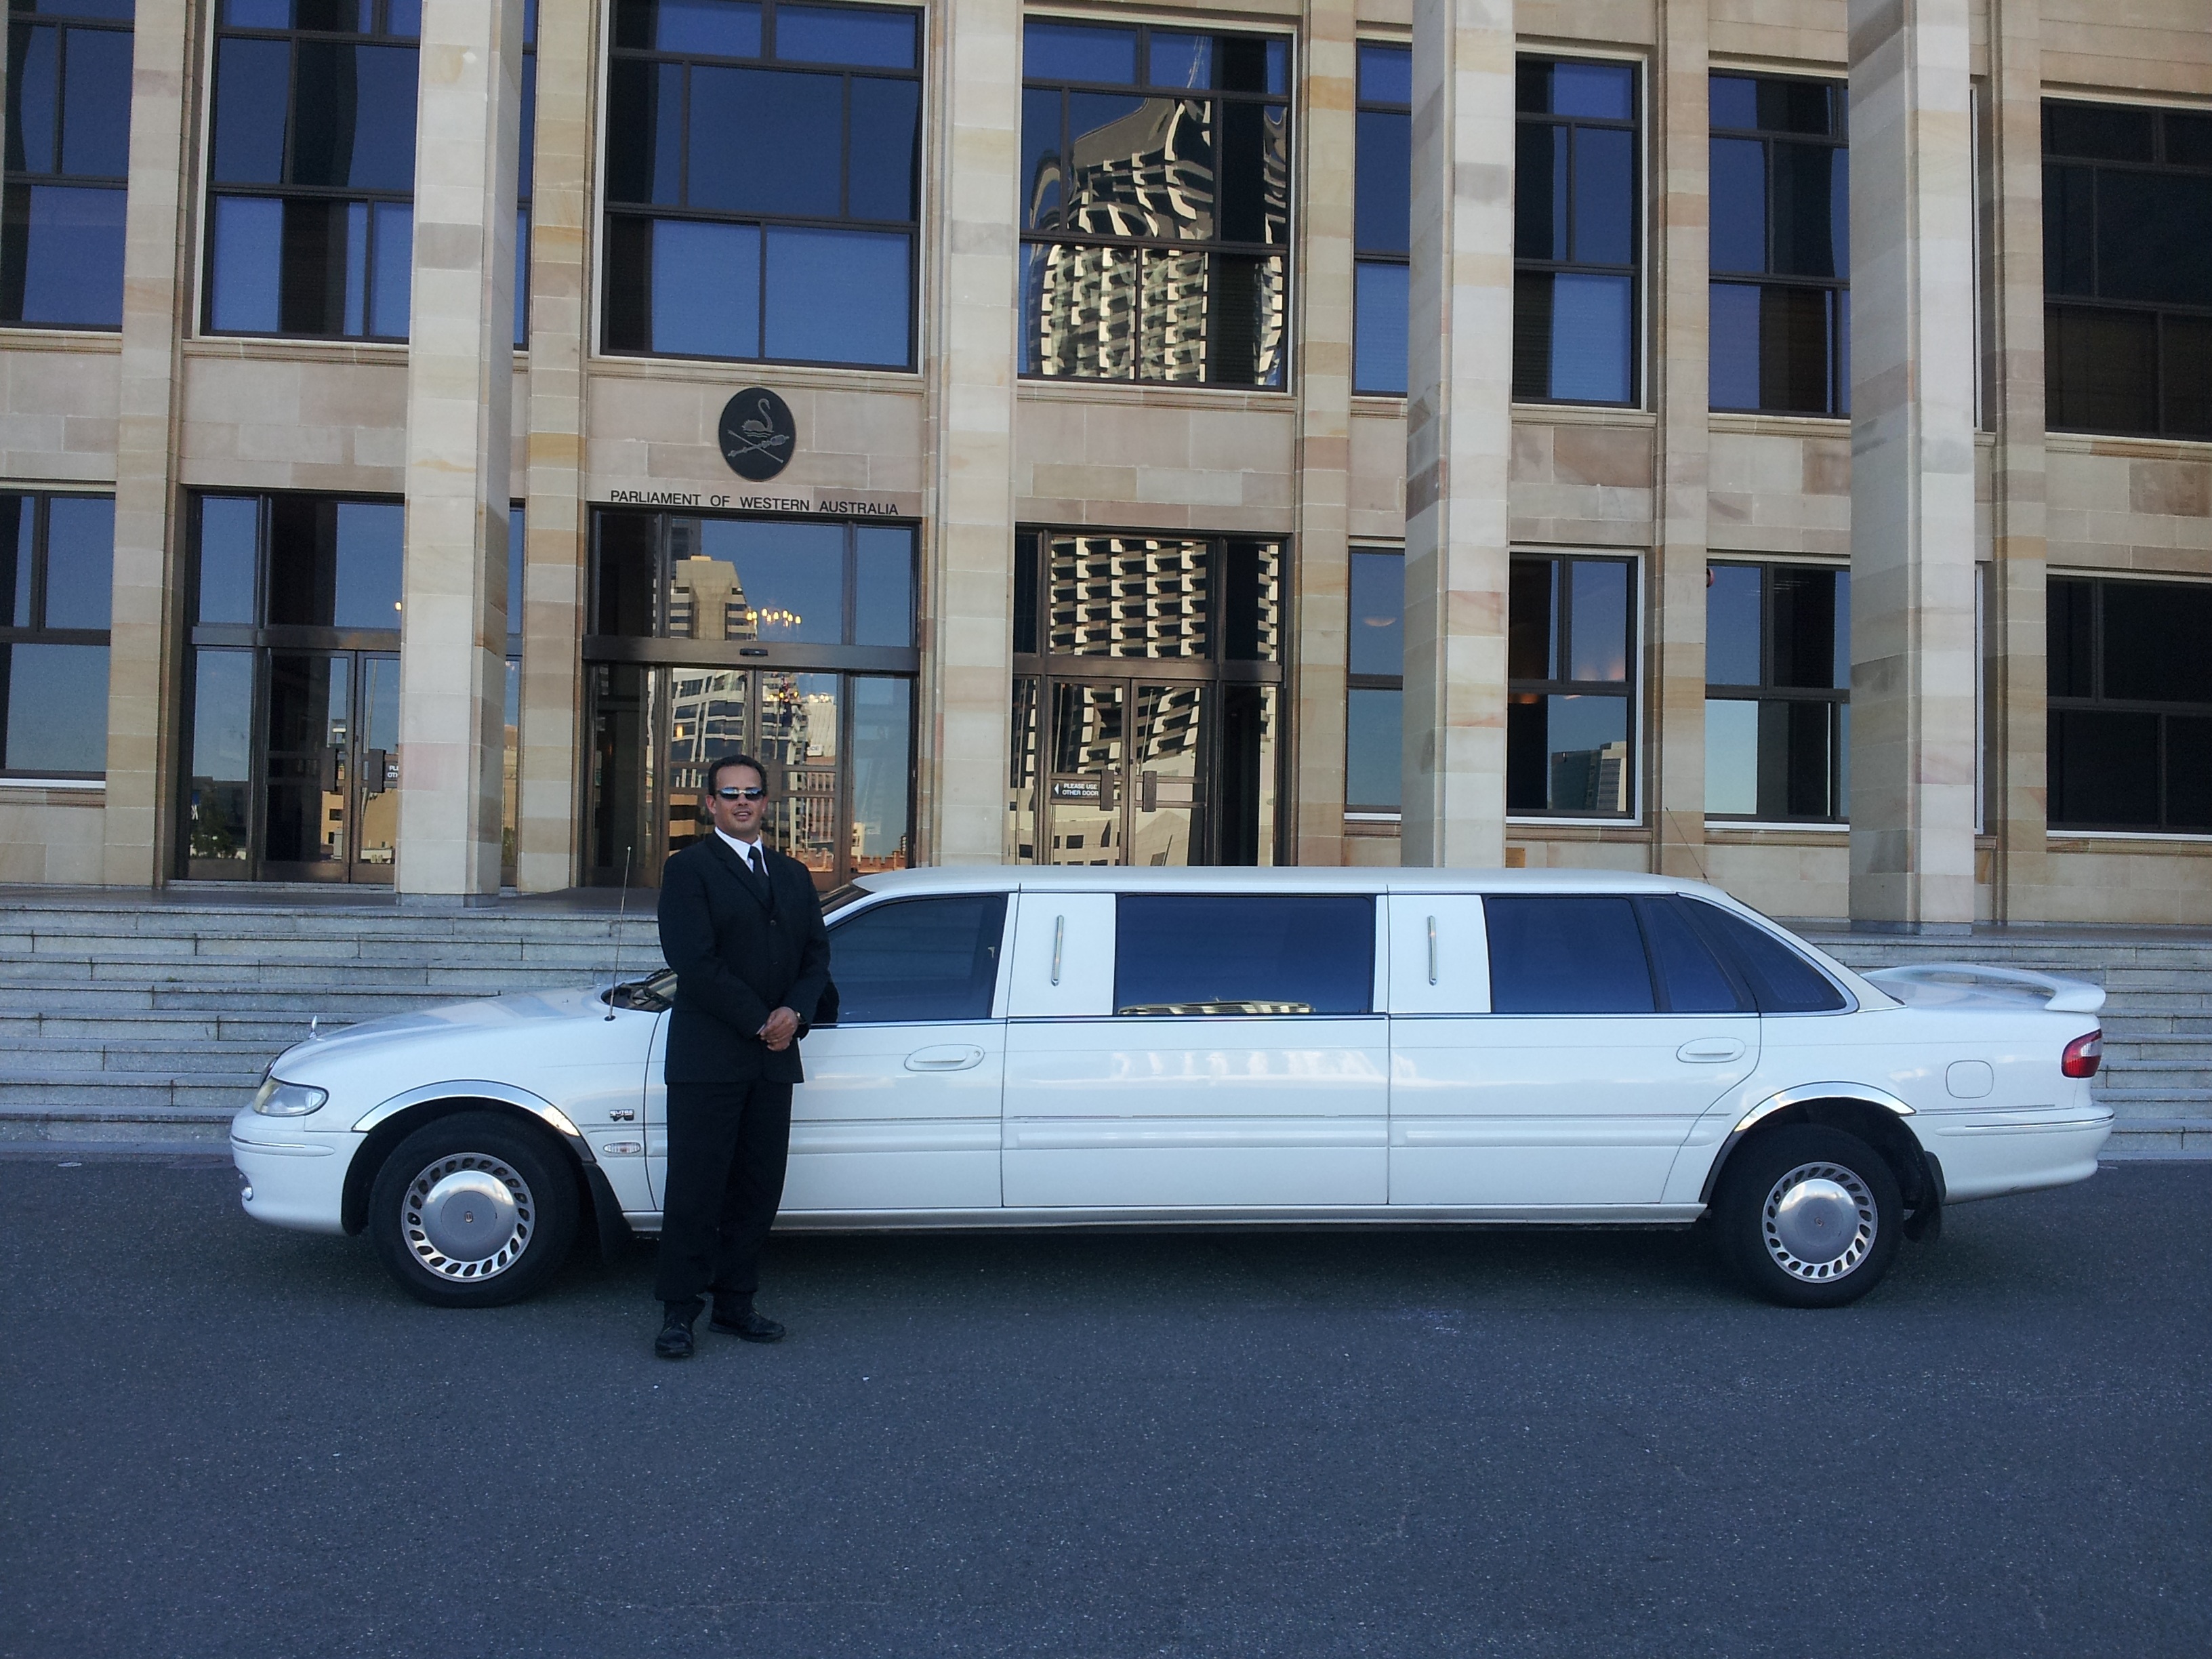
man, suit, white, car, automobile, male, transportation, transport, vehicle, public transport, luxury, stretch, limo, limousine, land vehicle, automobile make, luxury vehicle, chauffeur